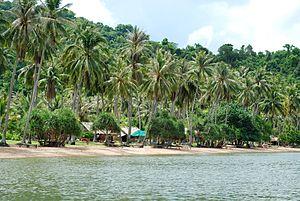
Koh Tonsay, ou l’île aux lapins, est une petite île cambodgienne située au large de Kep, non loin de la frontière avec le Vietnam, dans le golfe de Thaïlande.